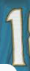
Number: 1